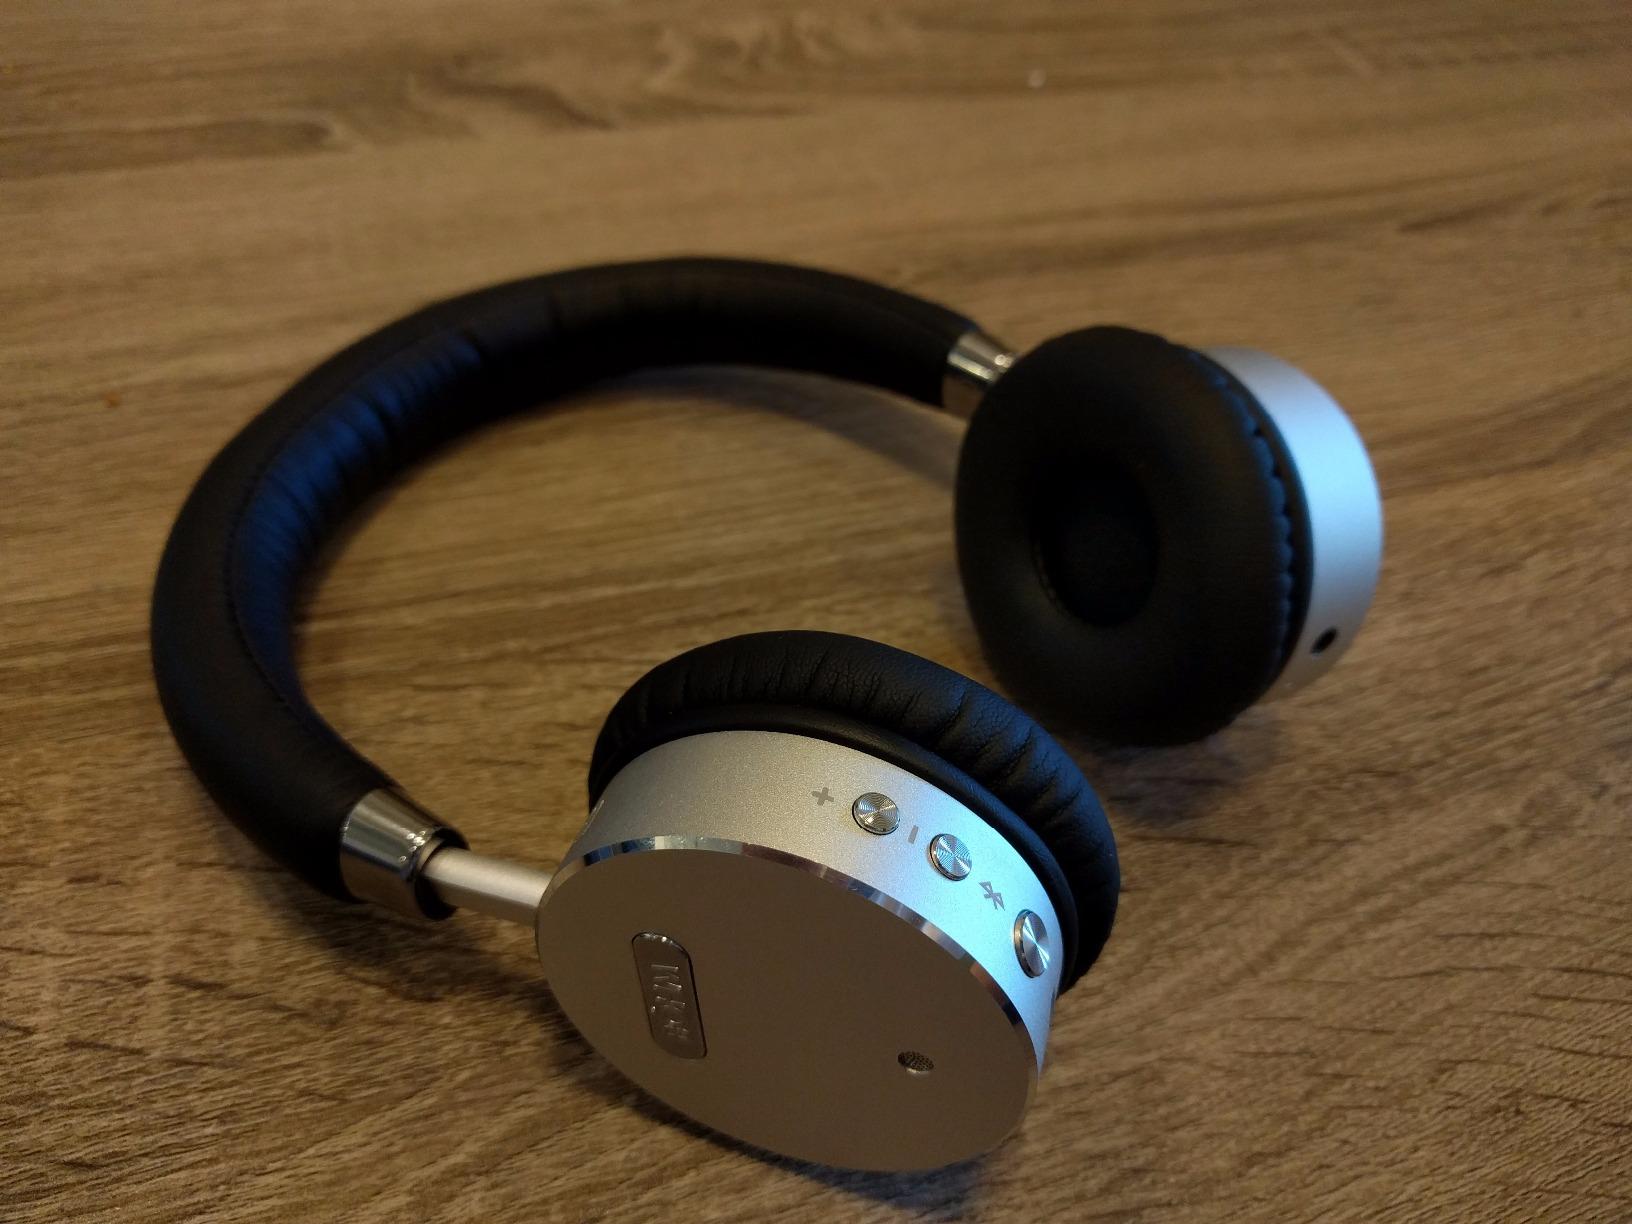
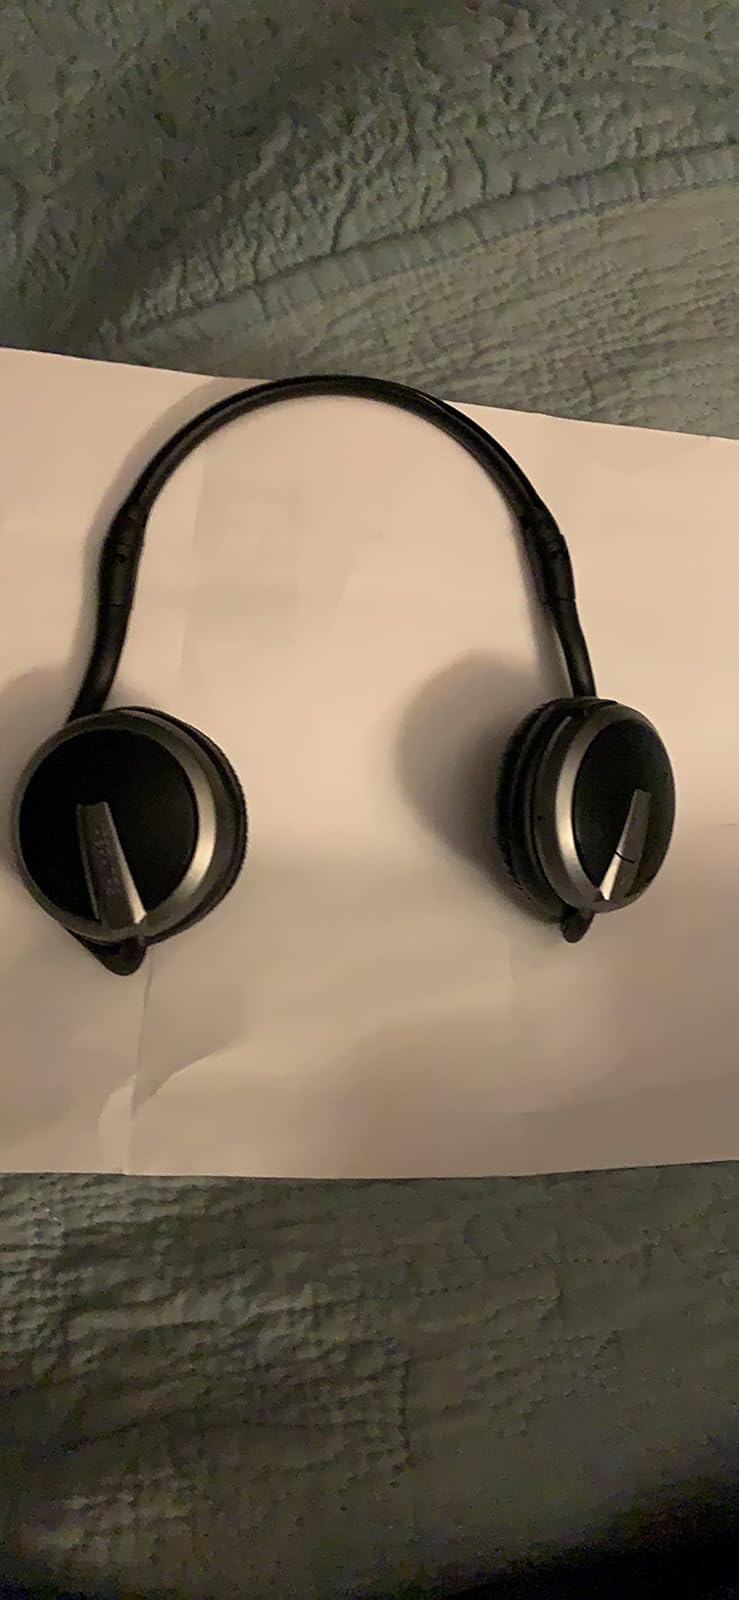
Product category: headphones
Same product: no